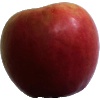
Label: apple_crimson_snow